Computer virus

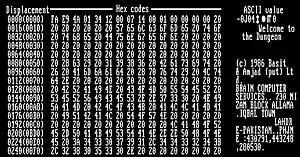
Hex dump of the Brain virus, generally regarded as the first computer virus for the IBM Personal Computer (IBM PC) and compatibles

A computer virus is a type of malware that, when executed, replicates itself by modifying other computer programs and inserting its own code into those programs. If this replication succeeds, the affected areas are then said to be "infected" with a computer virus, a metaphor derived from biological viruses.